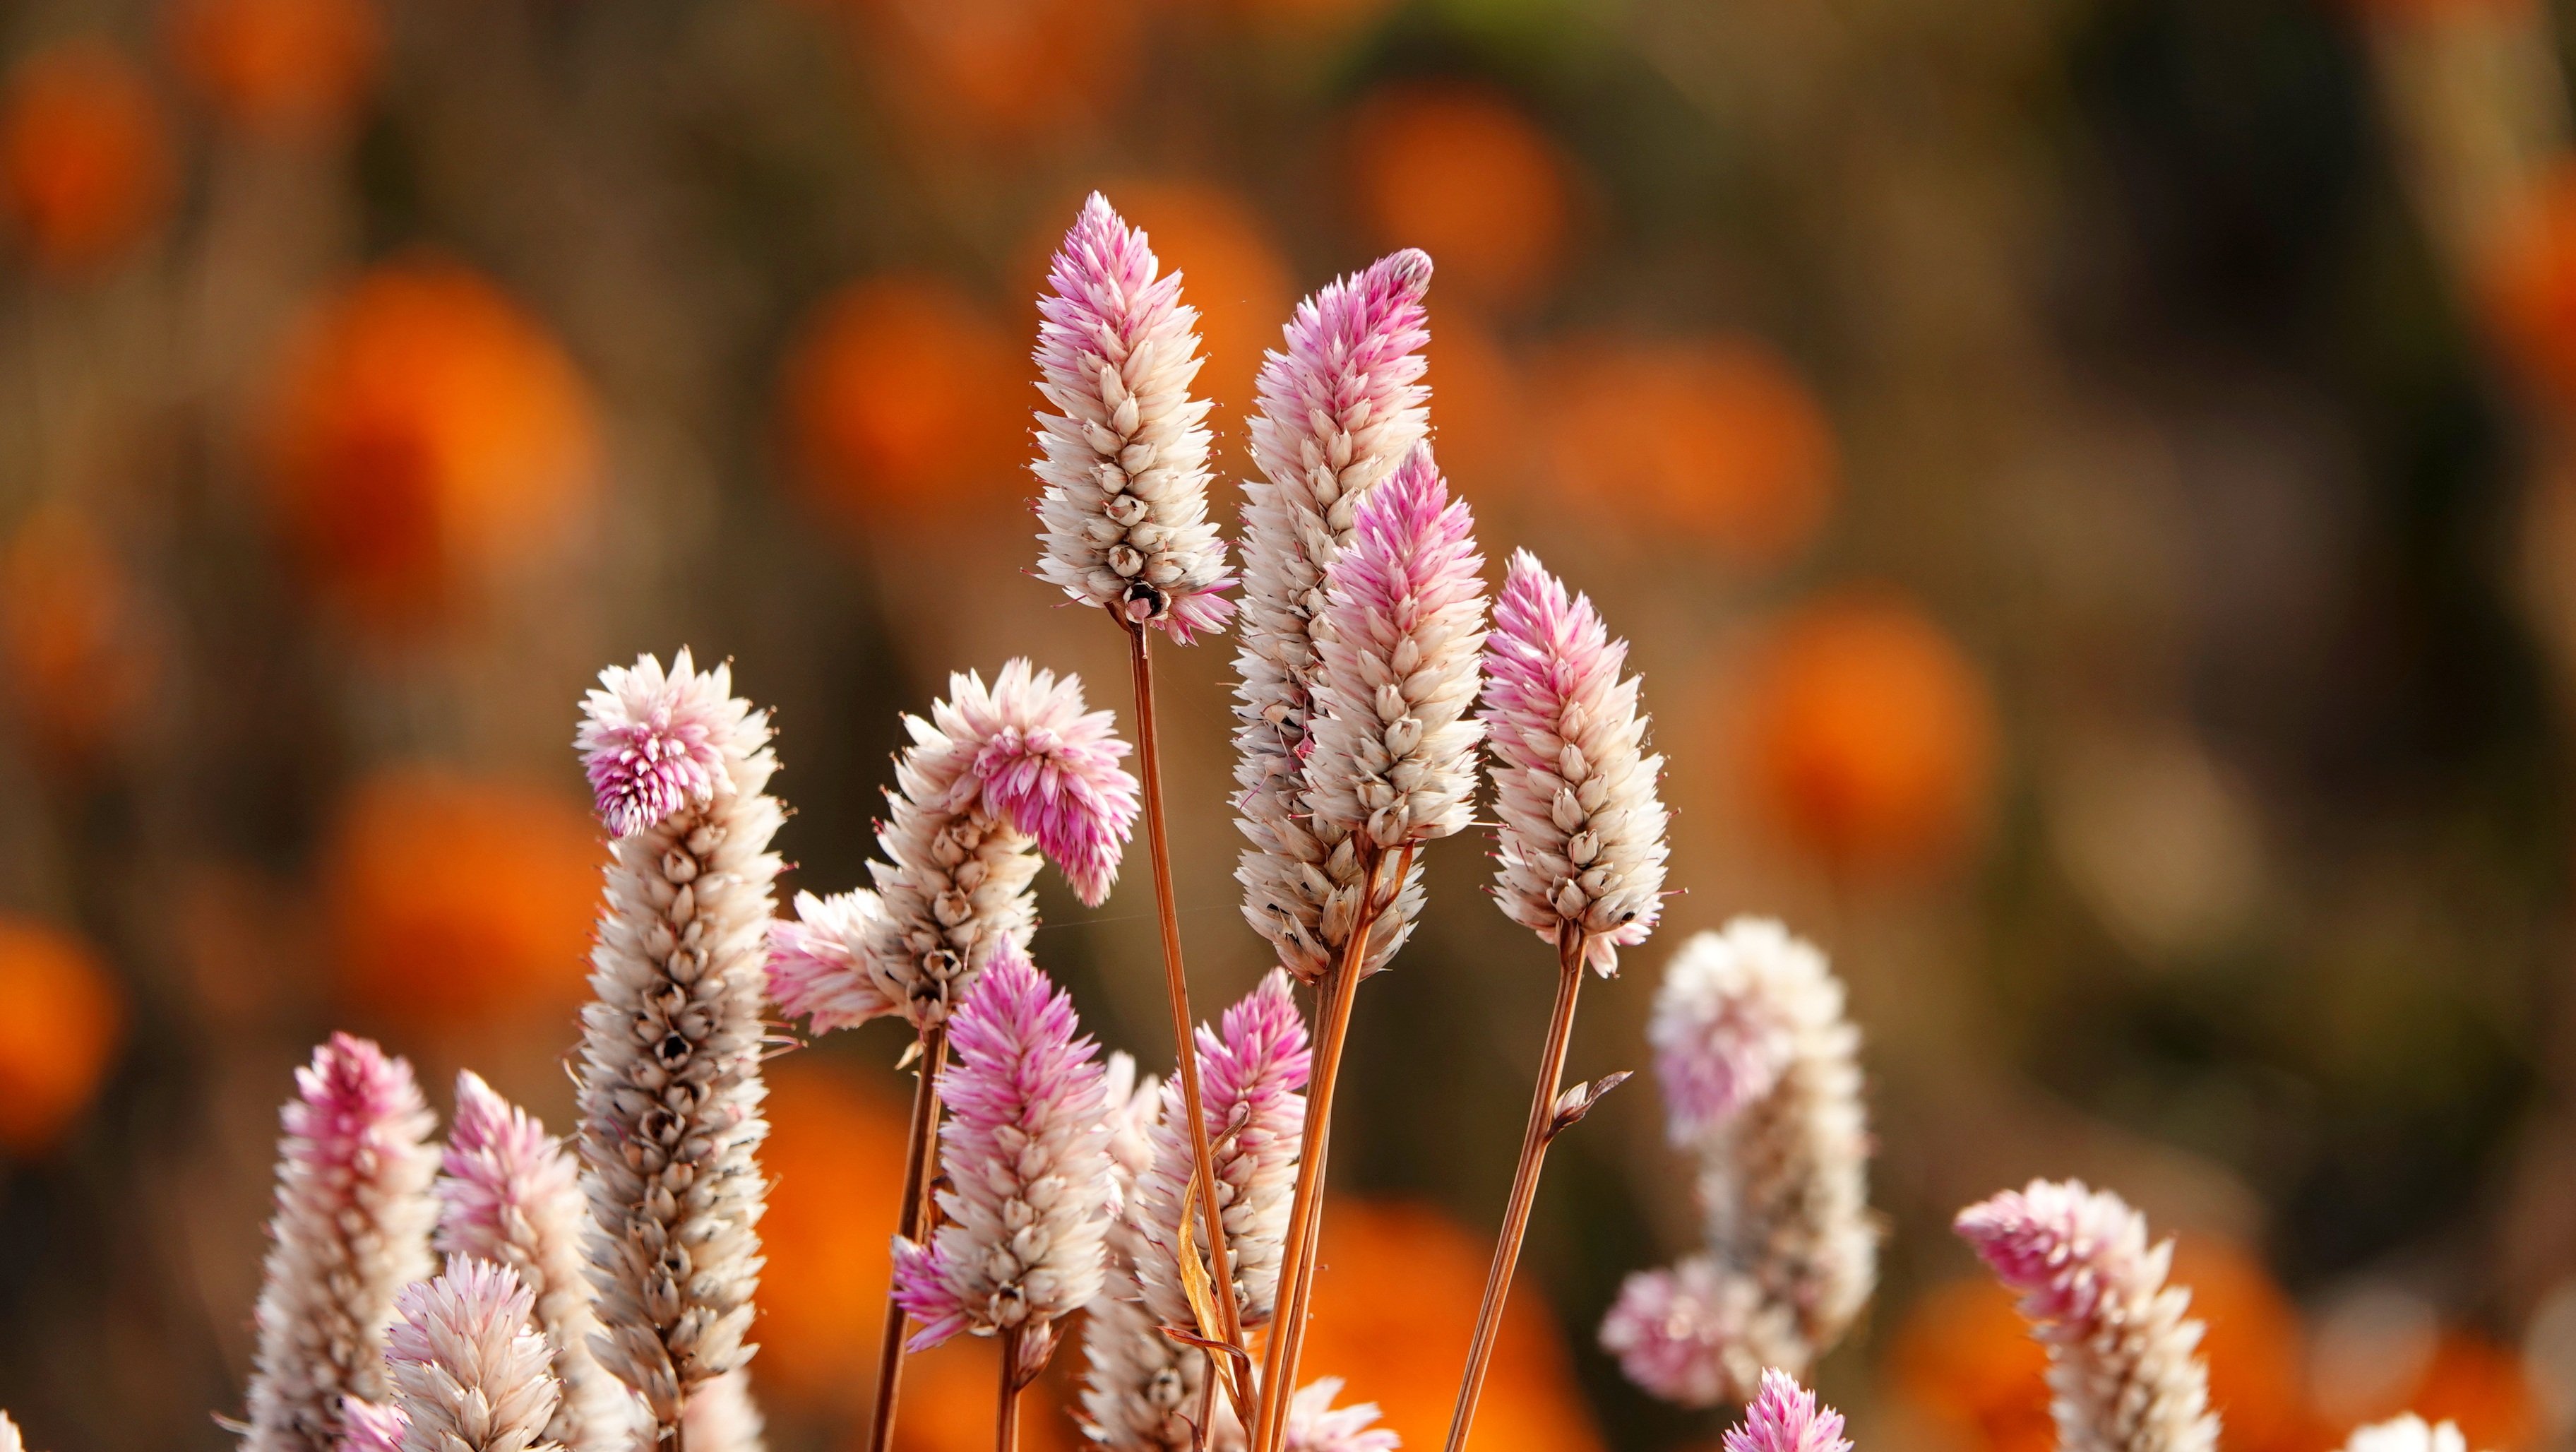
natural, plant, flower, terrestrial plant, petal, flowering plant, annual plant, close up, magenta, grass, macro photography, spring, twig, wildflower, pollen, plant stem, amaranth, broomrape, amaranth family, shrub, landscape, subshrub, buddleia, smartweed buckwheat family